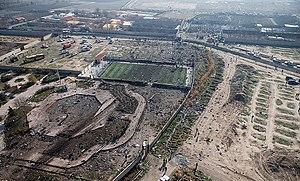
Le 8 janvier 2020, le Boeing 737 NG effectuant le vol 752 d'Ukraine International Airlines, devant relier Téhéran, capitale de l'Iran, à Kiev, est abattu par erreur par la défense anti-aérienne iranienne peu après son décollage de Téhéran. Les 176 personnes à bord, dont 138 se rendaient au Canada, périssent dans l'accident.